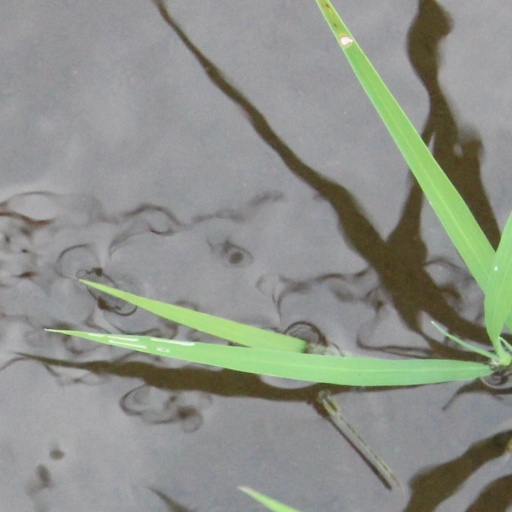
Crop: rice